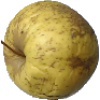
Label: golden_apple